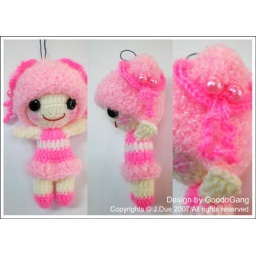
Girls in dress pink